Players (2012 film)

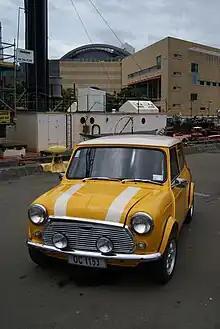
One of the three Minis used in the production (this one was driven by Sonam Kapoor in the film) on location in Wellington, New Zealand

Filming in India, mainly in Goa, began on 9 November 2010 and continued until the end of December 2010. The song "Buddhi Do Bhagwaan" was filmed on Miramar beach in Goa.